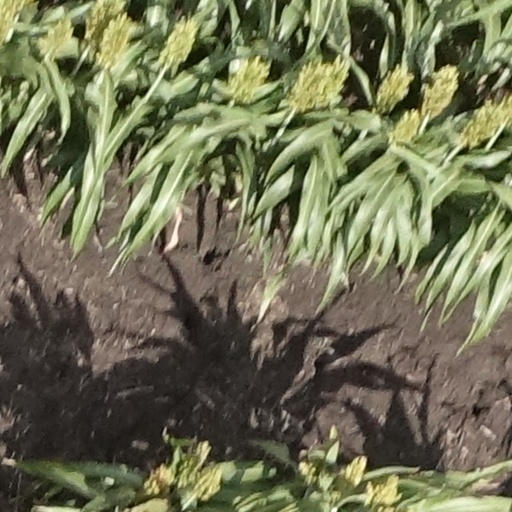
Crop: sorghum